Dream

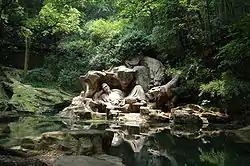
Dreaming of the Tiger Spring (虎跑夢泉) Statue at Hupao Spring (Hupaomengquan) in Hangzhou, Zhejiang, China

A turning point in theorizing about dream function came in 1953, when "Science" published the Aserinsky and Kleitman paper establishing REM sleep as a distinct phase of sleep and linking dreams to REM sleep. Until and even after publication of the Solms 2000 paper that certified the separability of REM sleep and dream phenomena, many studies purporting to uncover the function of dreams have in fact been studying not dreams but measurable REM sleep.